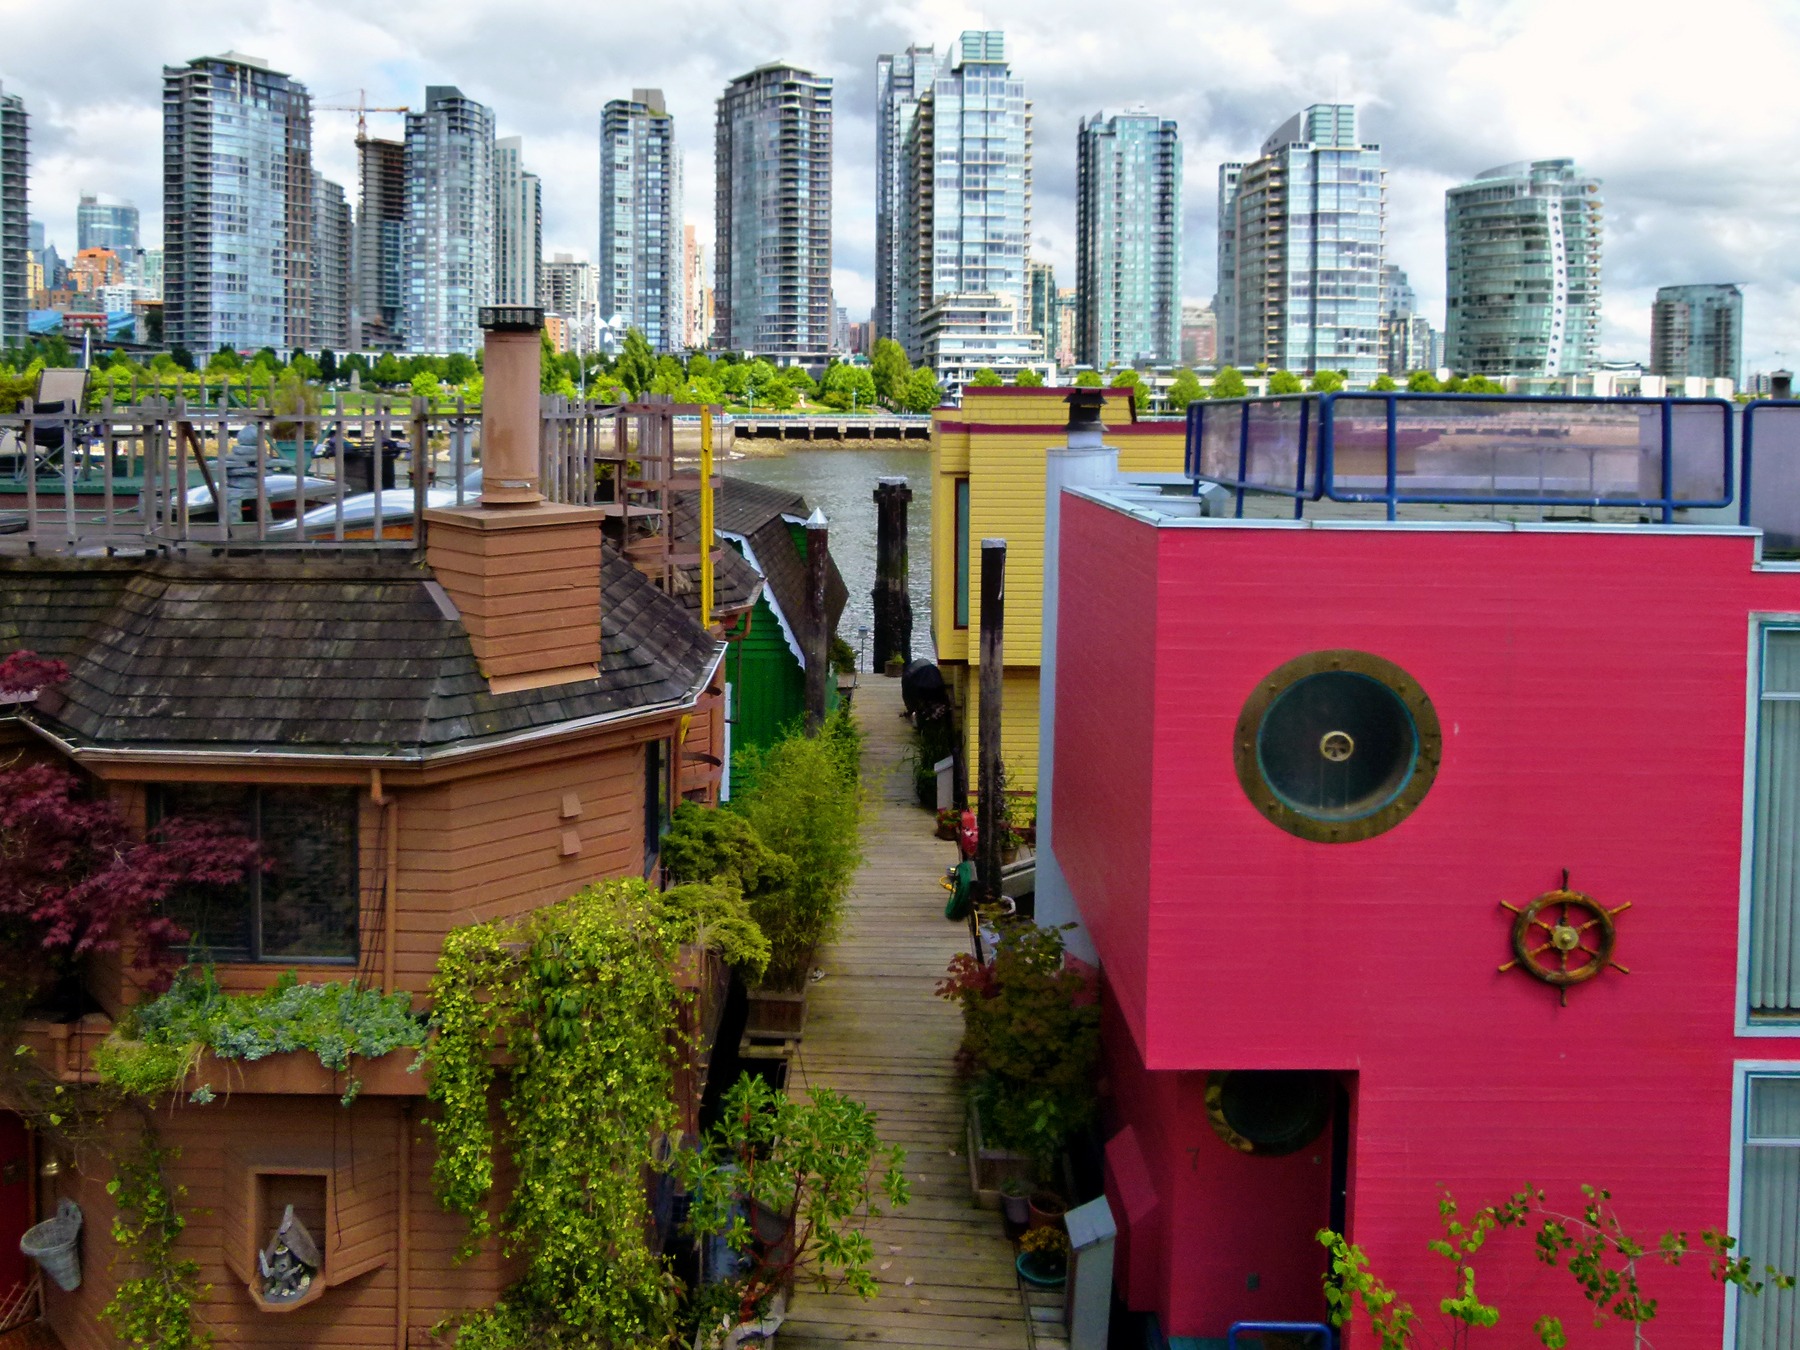
street, house, town, building, city, skyscraper, cityscape, downtown, vancouver, facade, colorful, canada, neighbourhood, british columbia, houseboat, urban area, residential area, human settlement